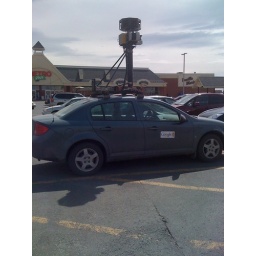
The google car for street view in Laval